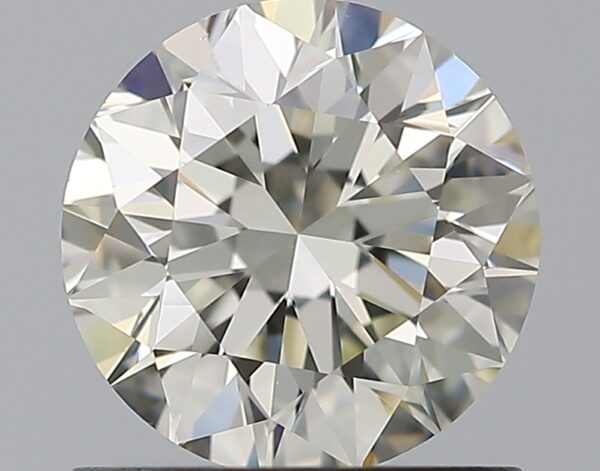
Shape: round
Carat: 1
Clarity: VVS2
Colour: L
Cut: VG
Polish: EX
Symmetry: VG
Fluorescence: F
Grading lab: GIA
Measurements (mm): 6.23 x 6.29 x 4.03